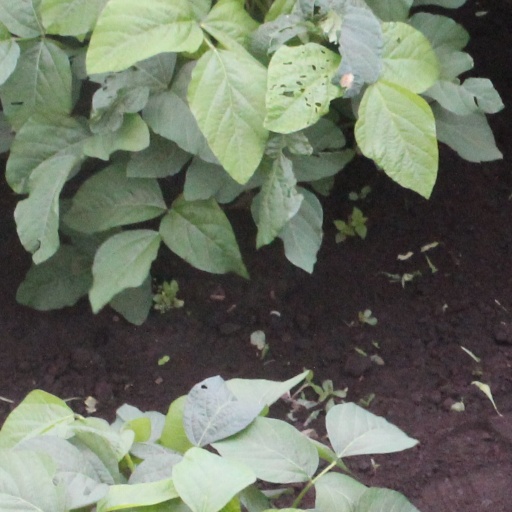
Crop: soybean